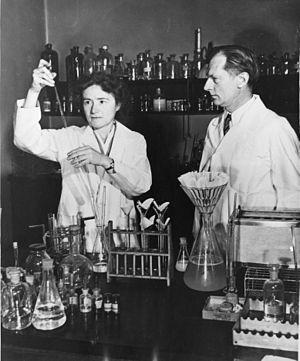
Le prix Pfizer est une distinction décernée chaque année par l’History of Science Society. Fondé en 1958 et décerné pour la première fois en 1959, le prix récompense « un livre exceptionnel sur l'histoire des sciences » paru dans les trois années précédentes en anglais.